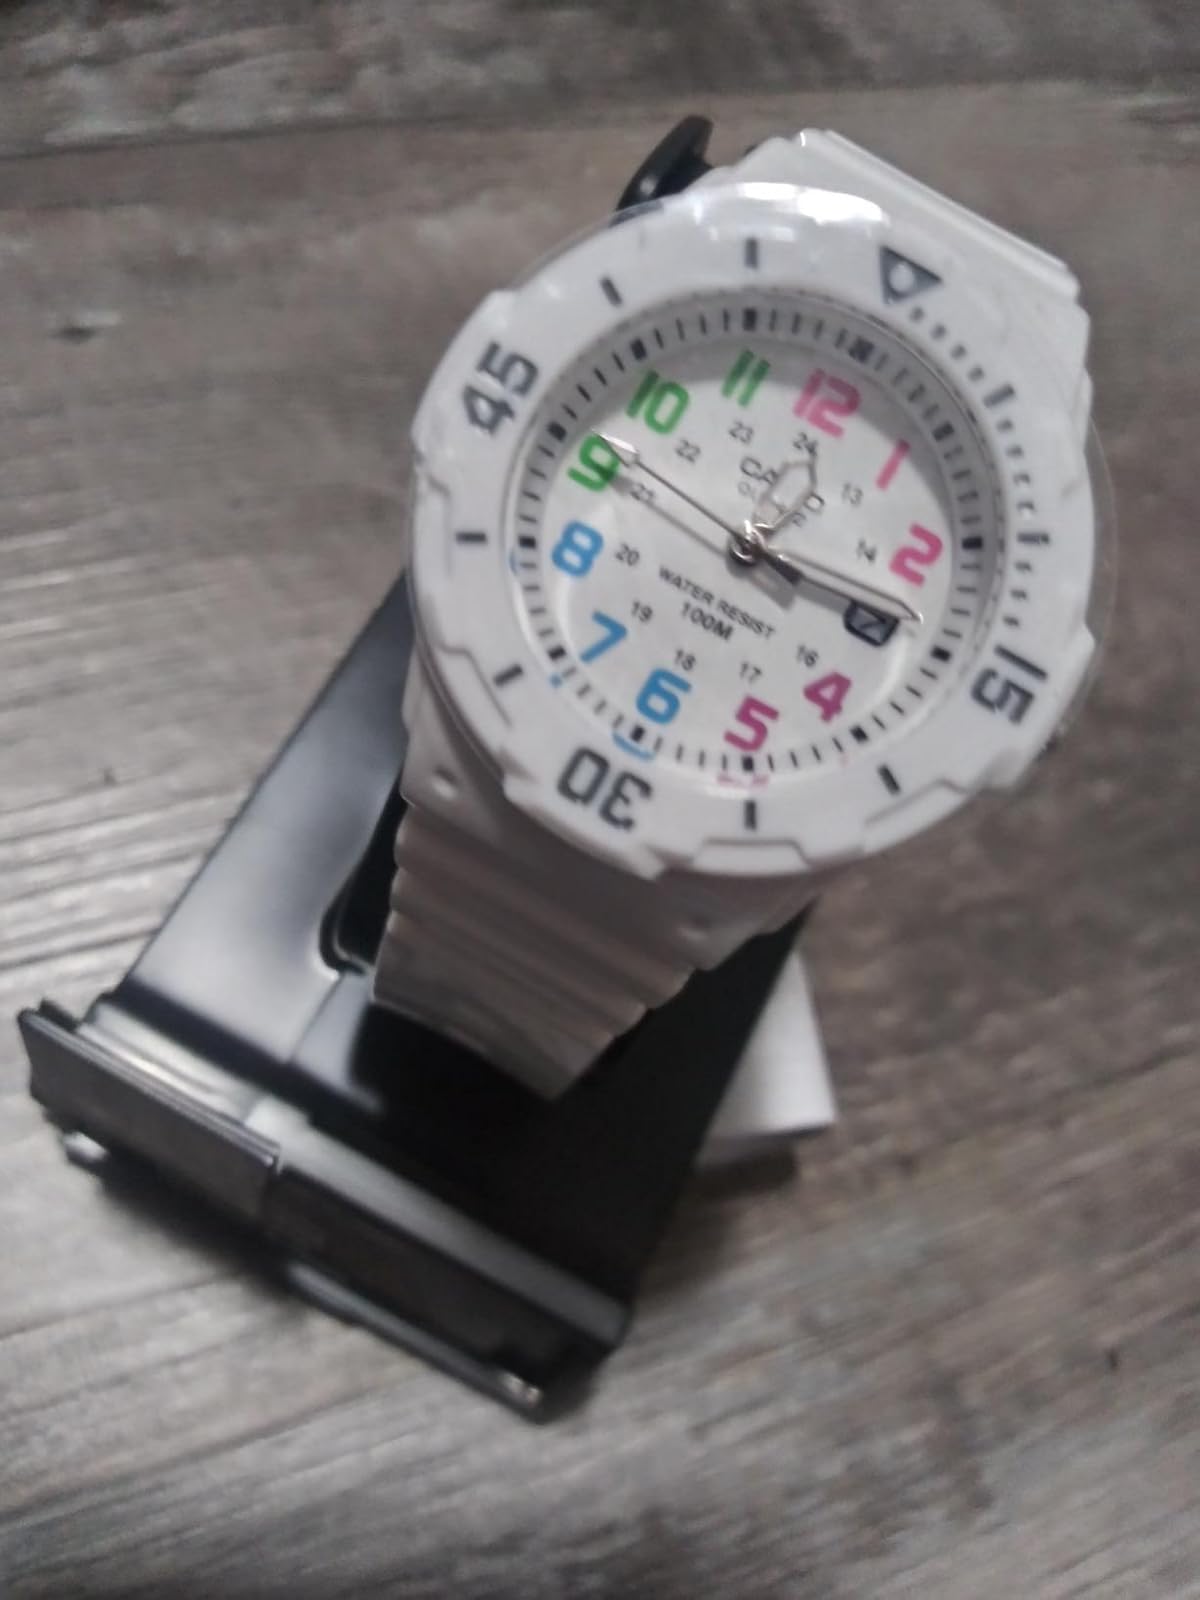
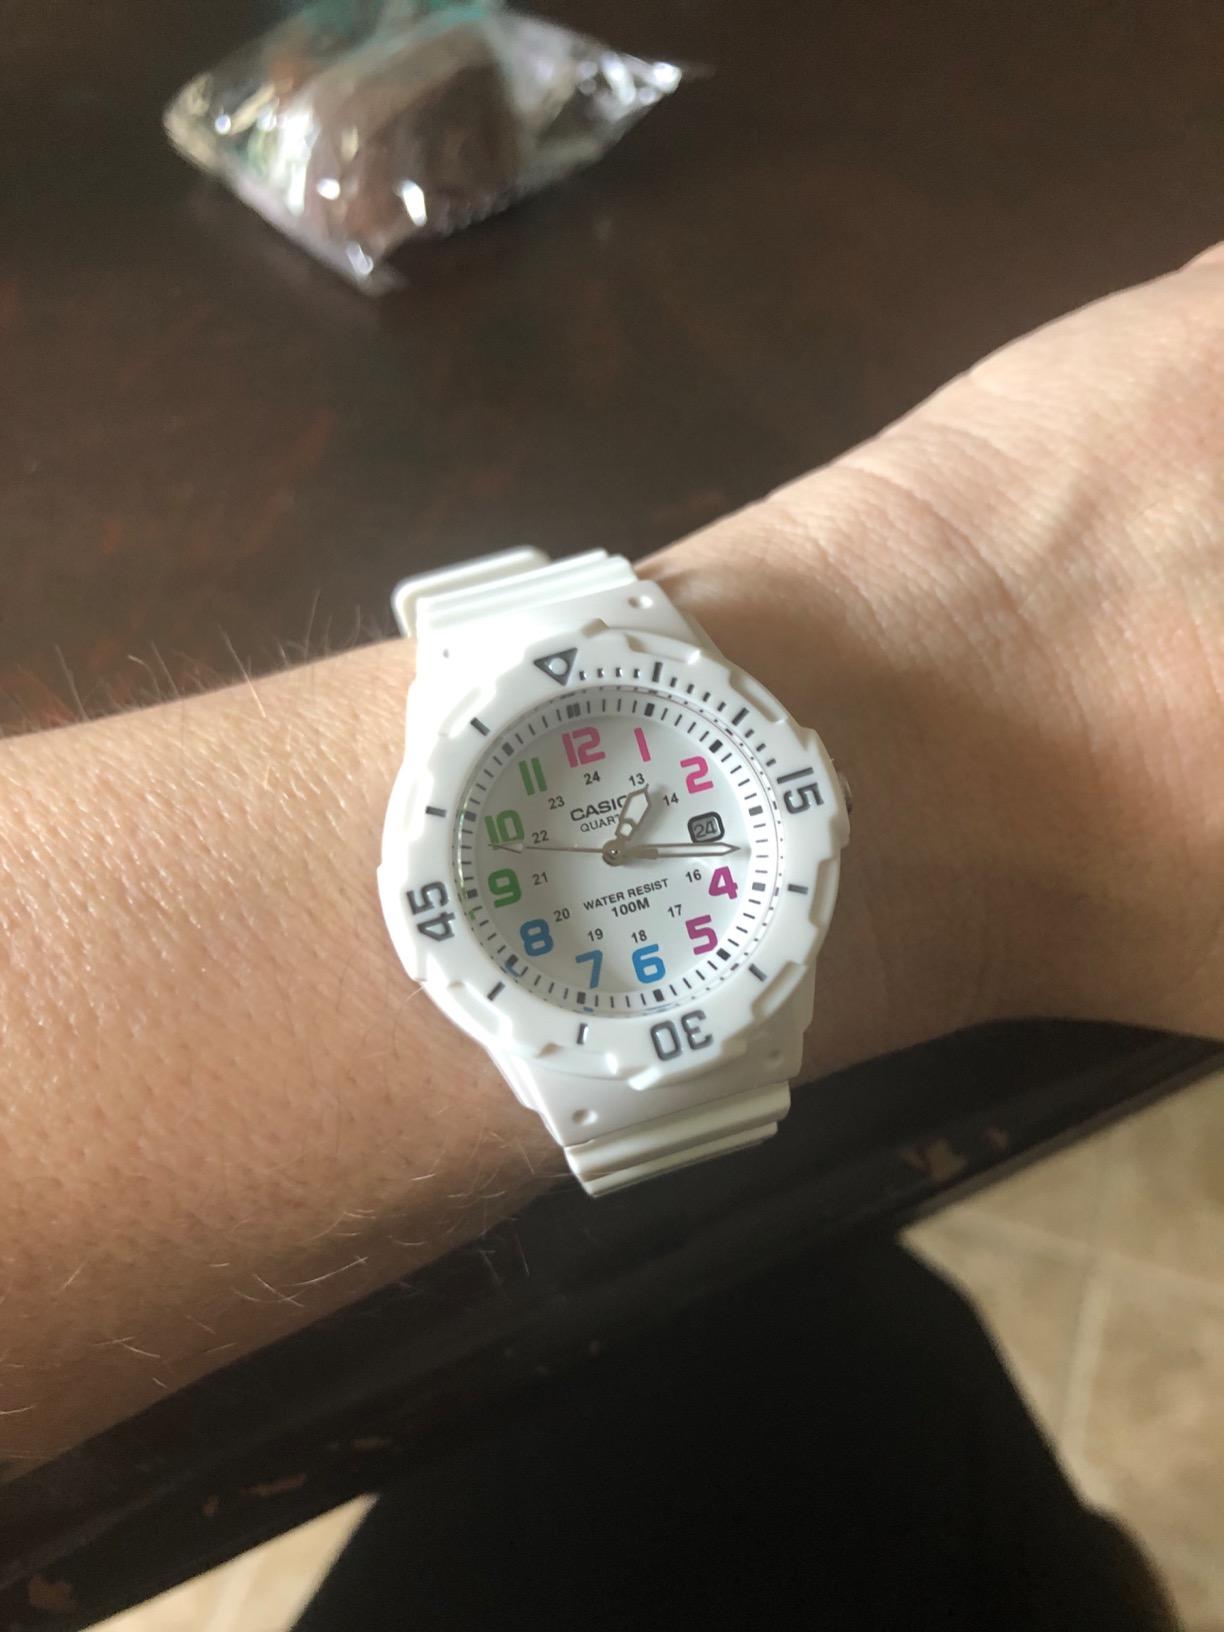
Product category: accessories_watch
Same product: yes